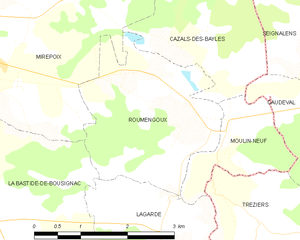
Carte des communes françaises: Roumengoux